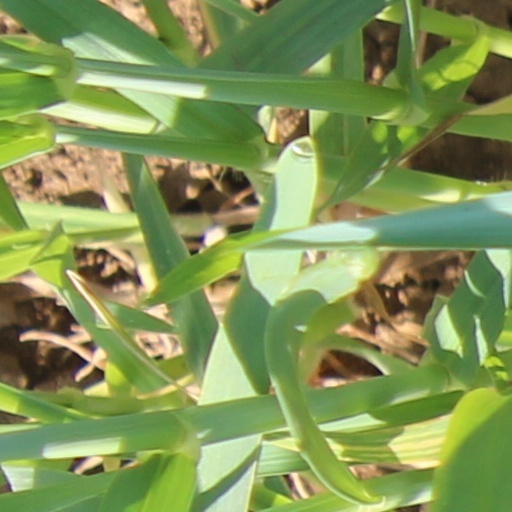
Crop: wheat